Wolf Creek (Nevada County, California)

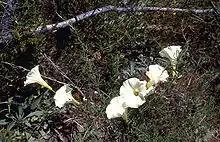
Stebbins' morning glory

The biodiversity of the narrow watershed of the creek is very rich in flora, with cold alpine species at higher elevations, changing to the blue oak and gray pine woodlands at middle elevations and then gradually transforming into the ponderosa pine mixed with evergreen forests in the lowland zones. Based on data reported by the California Natural Diversity Database (CNDDB), the floral species recorded in the watershed of the creek consist of Scadden flat checkerbloom (endangered), Brandegee’s clarkia, brownish beaked-rush, red-anthered rush, Red Hills soaproot, Stebbins' morning glory, Follett's monardella, Pine Hill flannelbush (endangered), Norris’s beard-moss, elongate copper-moss, Cantelow’s lewisia, Butte County fritillary and bog club-moss.